Quad City DJ's

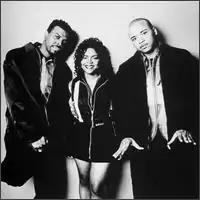
Members of the Quad City DJ's. Left to right, Jay Ski, JeLana LaFleur, and C.C. Lemonhead

Quad City DJ's is an American music group originally consisting of Jay Ski (Johnny McGowan), C.C. Lemonhead (Nathaniel Orange), and JeLana LaFleur who recorded the 1996 hit "C'mon N' Ride It (The Train)", a rap-remix of Barry White's 1974 "Theme from Together Brothers". They are also known for writing and performing the theme song to the 1996 live-action/animated basketball film "Space Jam".